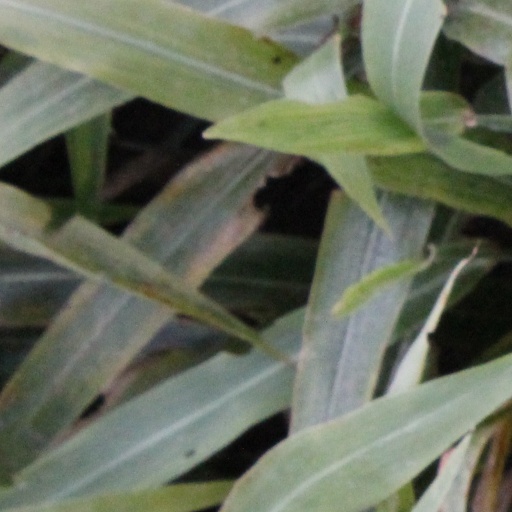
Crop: sorghum